Princeton University Department of Psychology

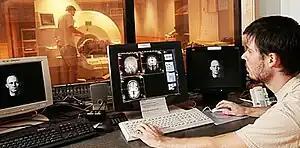
fMRI scanner in the basement of Green Hall

The department is closely affiliated with the Center for the Study of Brain, Mind, and Behavior (CSBMB), which fosters research on the neural underpinnings of psychological function. The CSBMB houses facilities for the study of brain function, including a research-dedicated, high-field fMRI scanner, an EEG laboratory, a TMS coil, an eye tracking laboratory, and high-performance computing facilities for data analysis and computational modeling. Seventeen faculty members from the department are affiliated with the CSBMB. Unique among research institutions that own and operate fMRI scanners, the CSBMB is the first facility to own a scanner that is run solely by neuroscientists that conduct basic research. Most scanners in the United States are located in clinical settings and are utilized primarily in applied research.